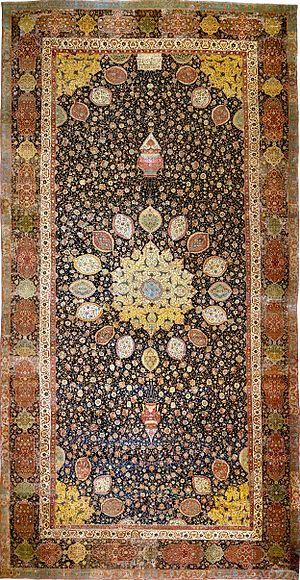
Le tapis d'Ardabil est un type de tapis persan.